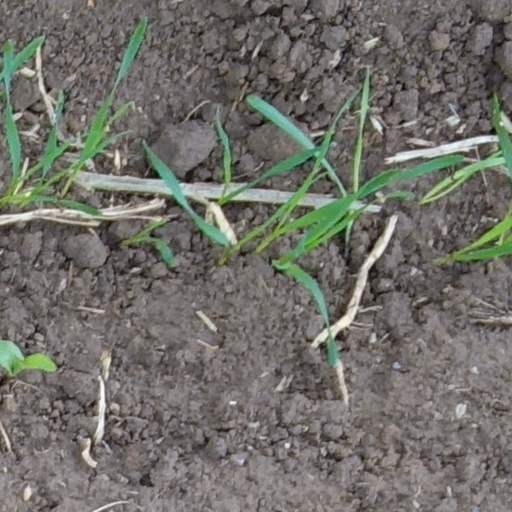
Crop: wheat